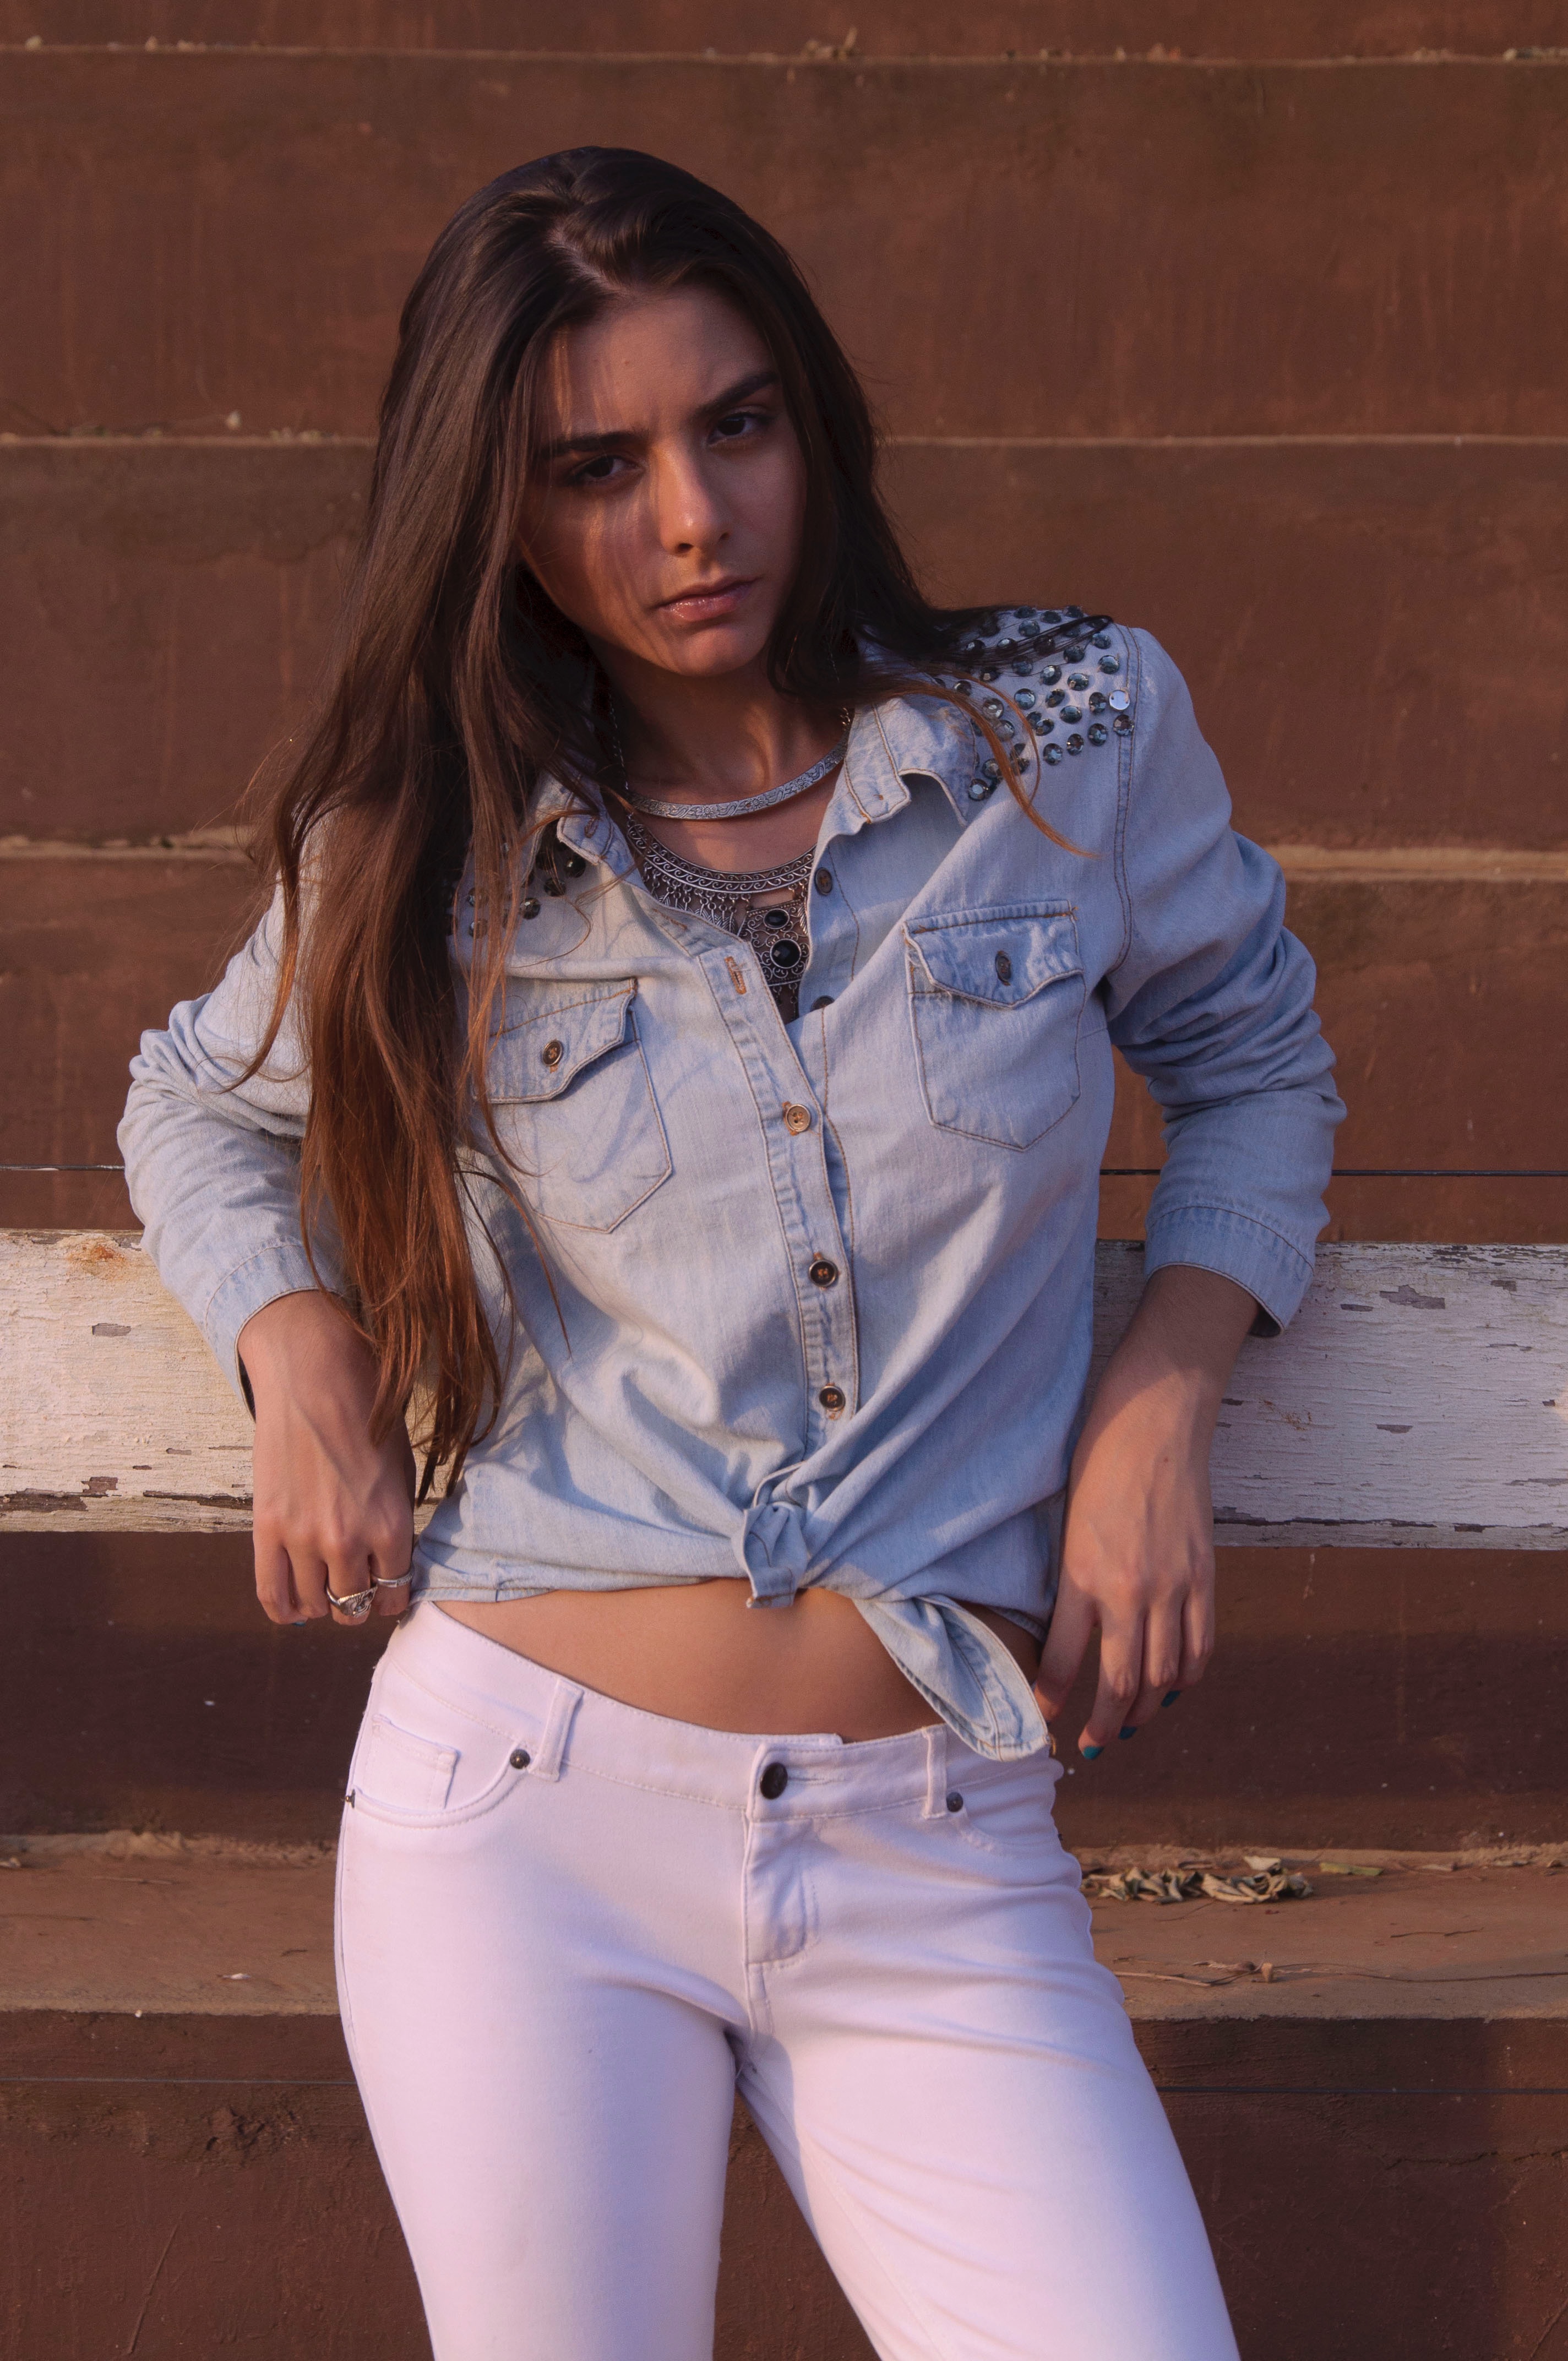
girl, trunk, leg, model, jeans, fashion, clothing, lady, denim, human body, textile, thigh, abdomen, photo shoot, brown hair